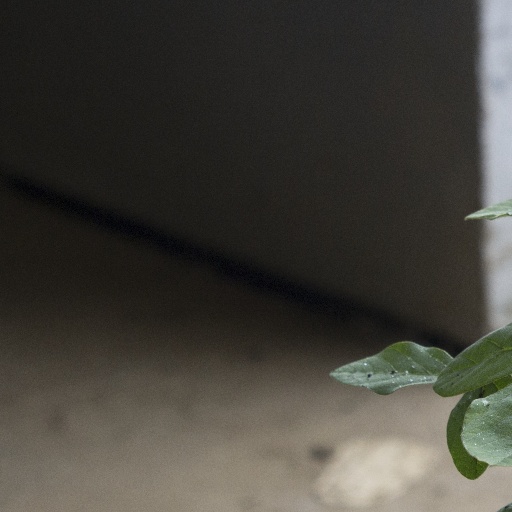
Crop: soybean